Safi, Morocco

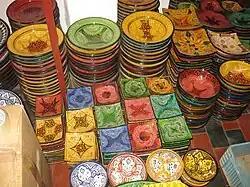
Pottery from Safi

In the early 20th century, the Moroccan potter Boujemâa Lamali established a pottery school in Safi, supported by the colonial administration. Since then pottery has been a mainstay of Safi's economy. Prior to the COVID-19 pandemic there were 2,000 registered artisans working in the city's 212 workshops, and thousands more unregistered artisans.